Monty Python

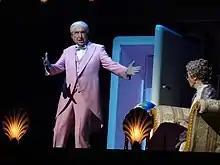
Eric Idle singing the "Galaxy Song" (from "The Meaning of Life") at the 2014 Monty Python reunion. Known for his wordplay and musical numbers, he also performed "Always Look on the Bright Side of Life" (from "Life of Brian")

In 2013, the Pythons lost a legal case to Mark Forstater, the film producer of "Monty Python and the Holy Grail", over royalties for the derivative work "Spamalot". They owed a combined £800,000 in legal fees and back royalties to Forstater. They proposed a reunion show to pay their legal bill.